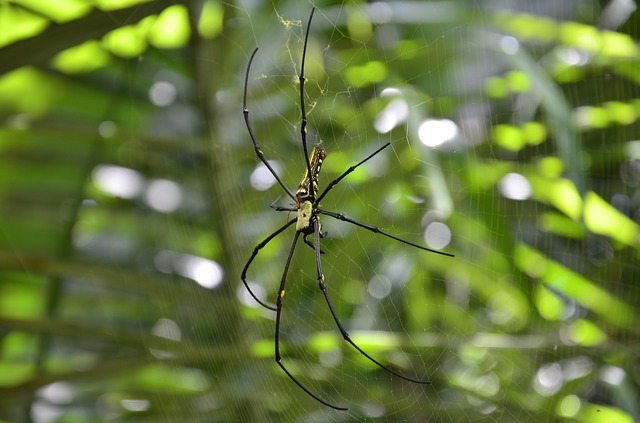
Label: spider